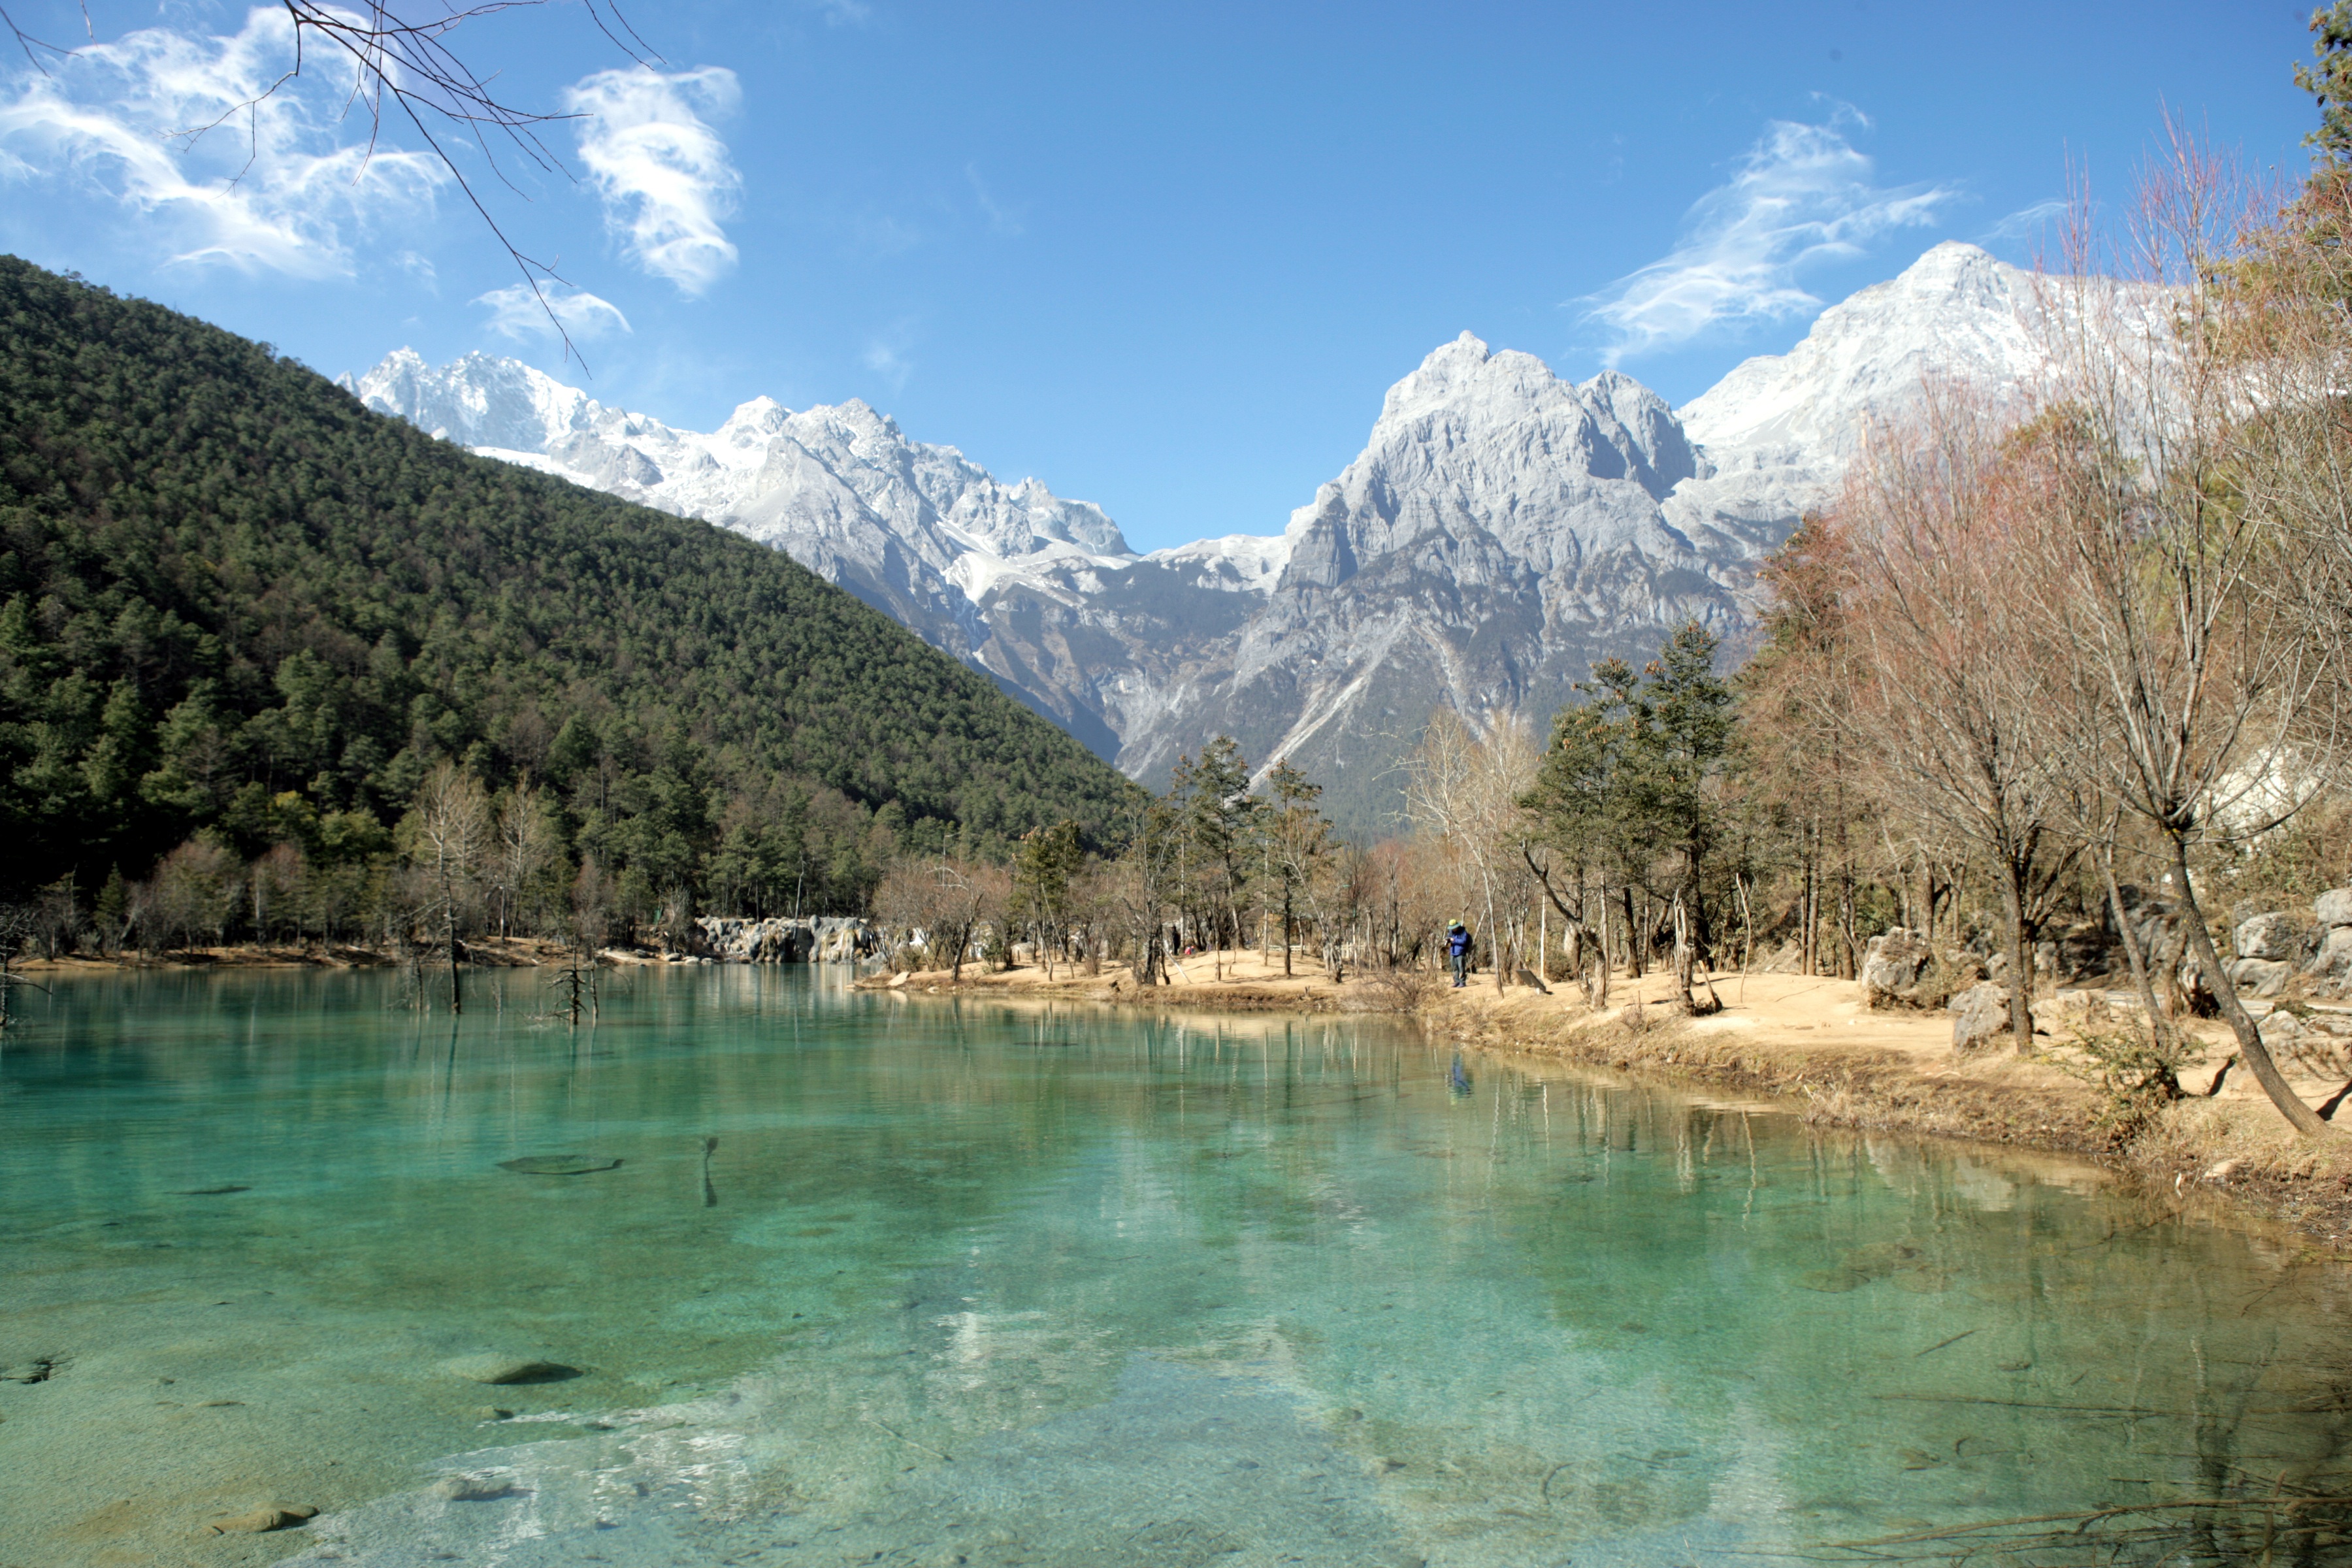
landscape, wilderness, mountain, lake, river, valley, mountain range, reservoir, national park, body of water, snow mountain, landform, tarn, mountainous landforms, wirung swesan, okryong snow mountain, jade dragon